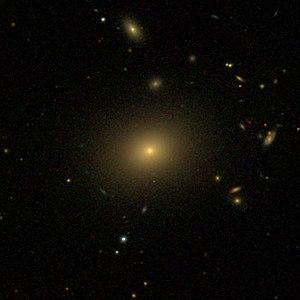
NGC 4272 est une vaste galaxie elliptique relativement éloingée et située dans la constellation de la Chevelure de Bérénice à environ 385 millions d'années-lumière. NGC 4272 a été découvert l'astronome germano-britannique William Herschel en 1785.